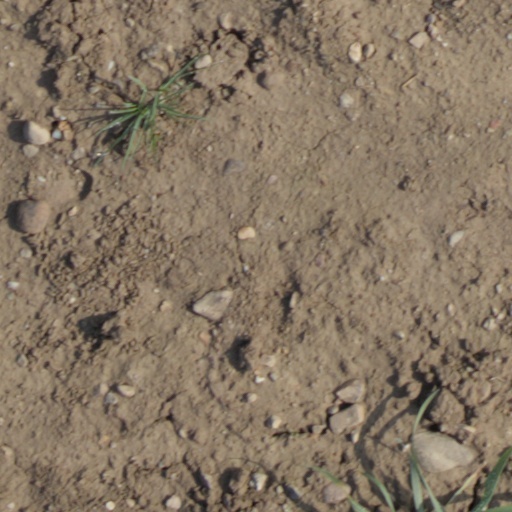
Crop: wheat